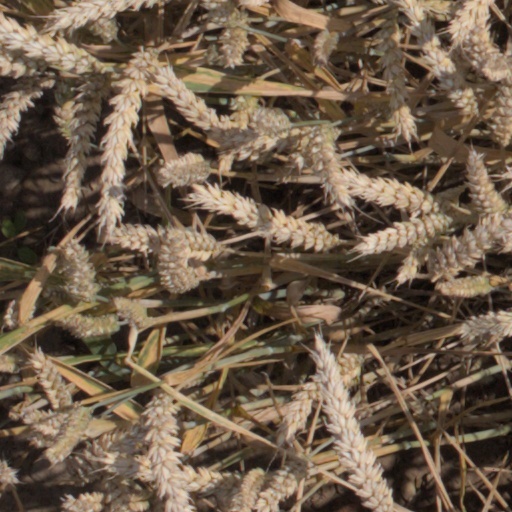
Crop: wheat